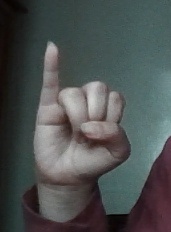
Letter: meem